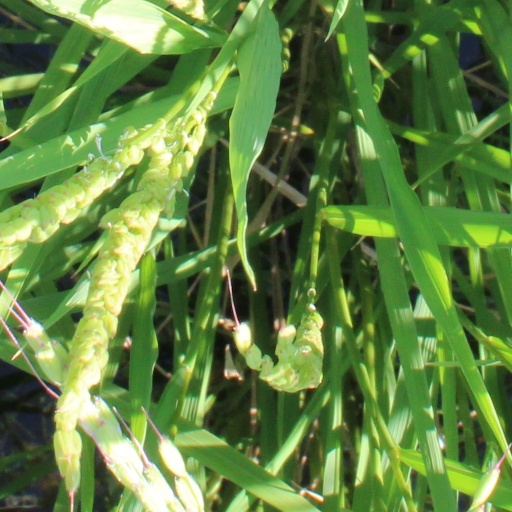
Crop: rice